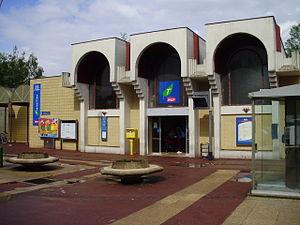
Gare d'Ozoir-la-Ferrière, Seine-et-Marne, France
La gare d’Ozoir-la-Ferrière est une gare ferroviaire française de la ligne ligne de Paris-Est à Mulhouse-Ville située sur le territoire de la commune d'Ozoir-la-Ferrière, dans le département de Seine-et-Marne en région Île-de-France.